Alison Mary Smith

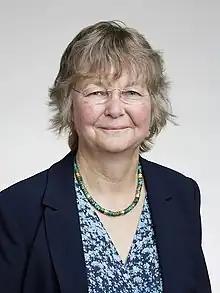
Smith in 2016

Alison Mary Smith (born 1954) is a British biologist. She is Strategic Programme Leader at the John Innes Centre in Norwich and an Honorary Professor at the University of East Anglia (UEA) in the UK.